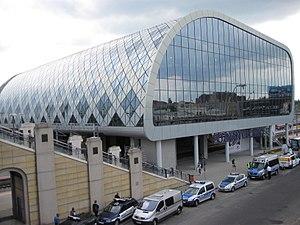
La gare centrale de Poznań est la plus grande gare de Poznań.